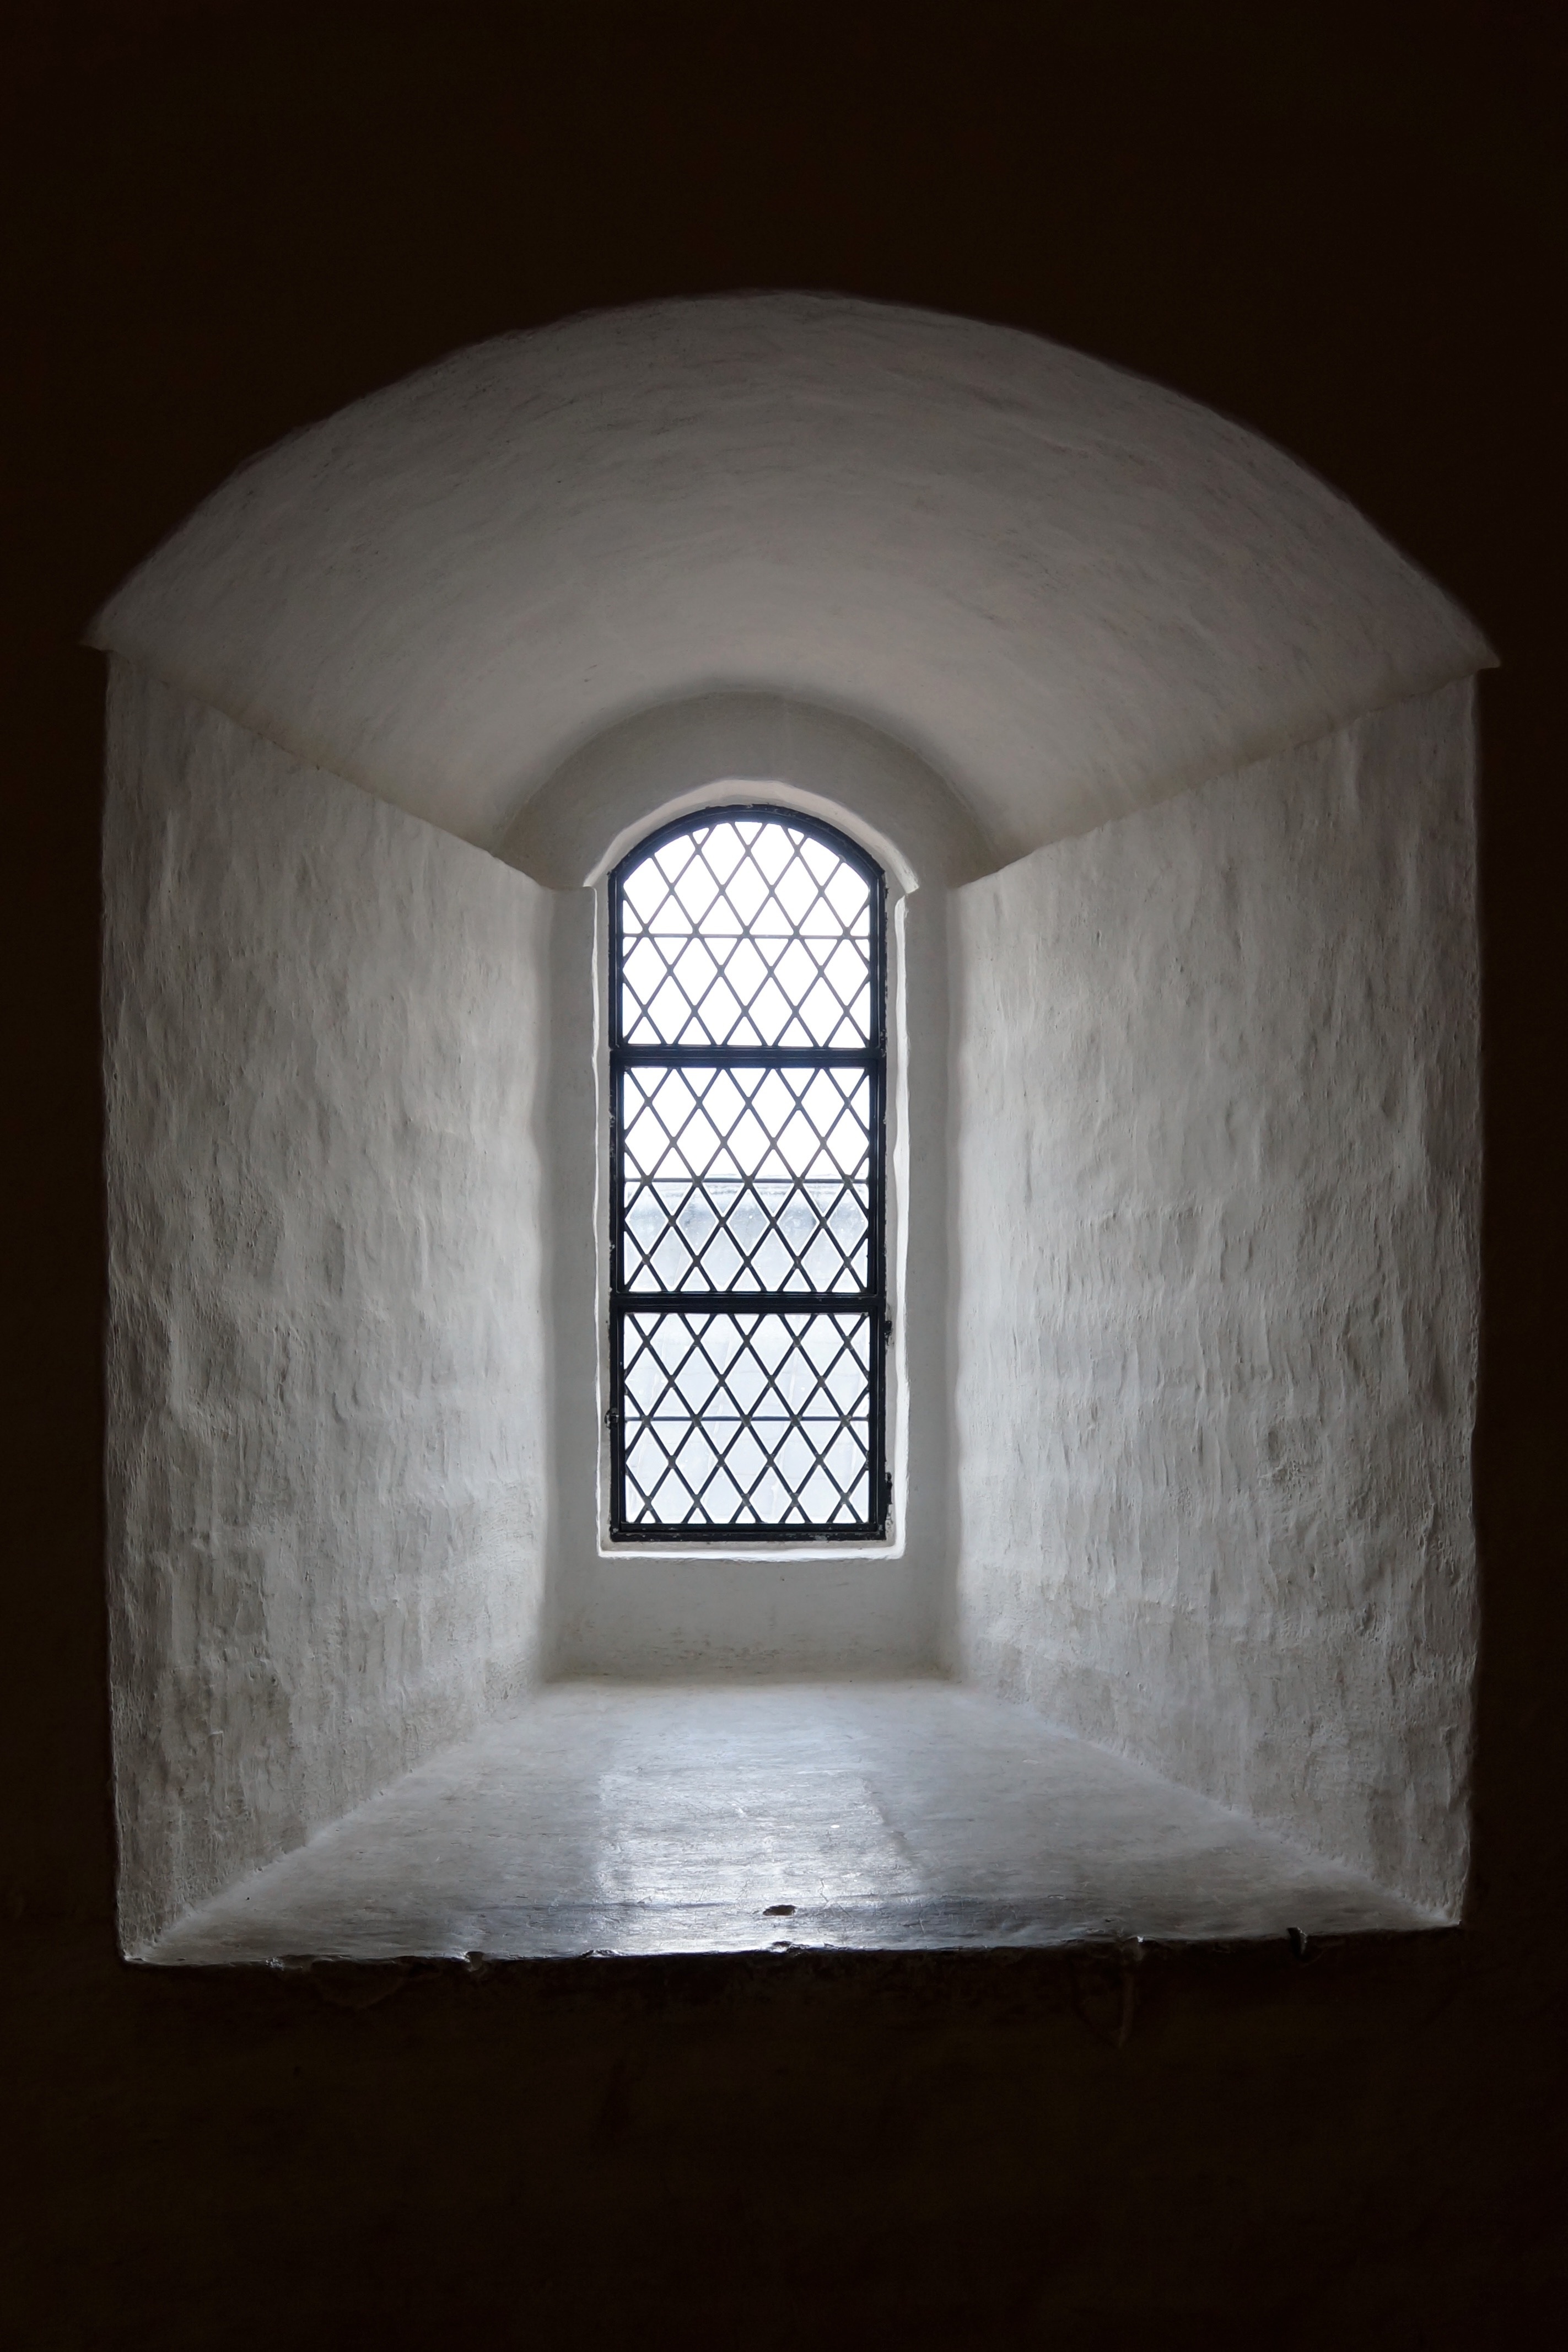
light, architecture, white, house, window, arch, ceiling, lighting, white wall, symmetry, light fixture, shape, daylighting, the window recess, castle window, inside the box